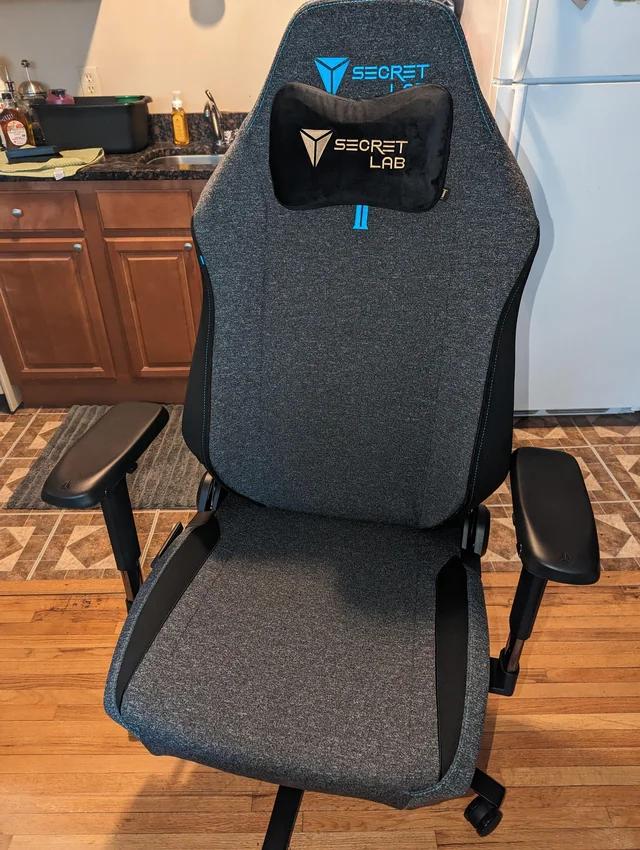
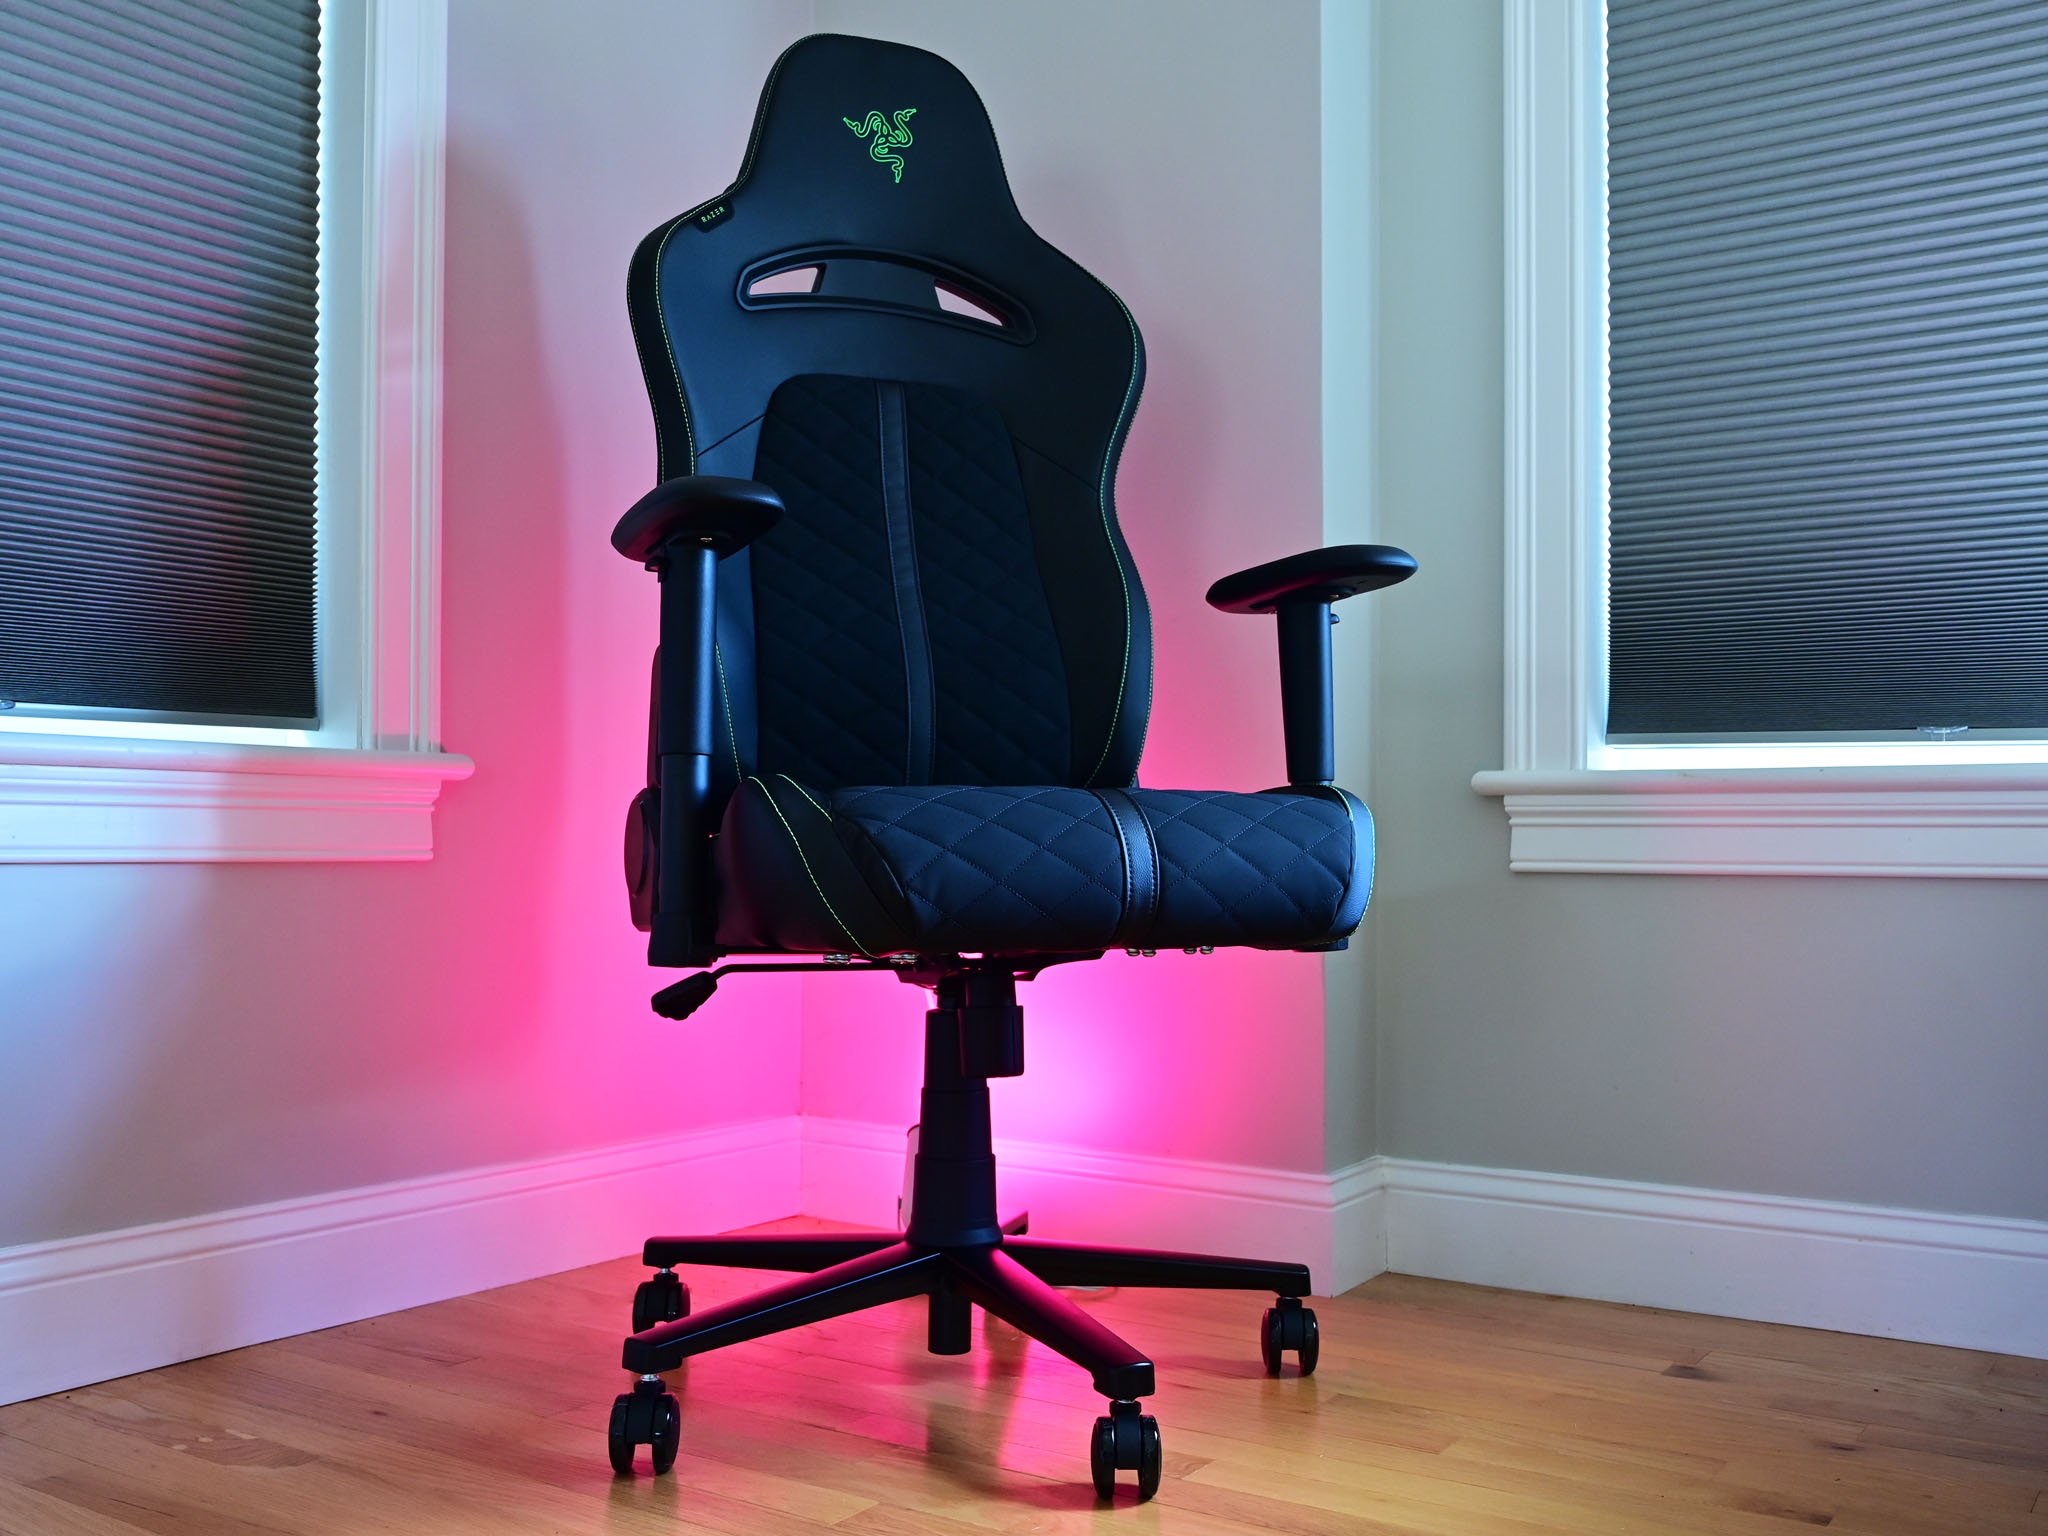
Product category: items_chair
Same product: no